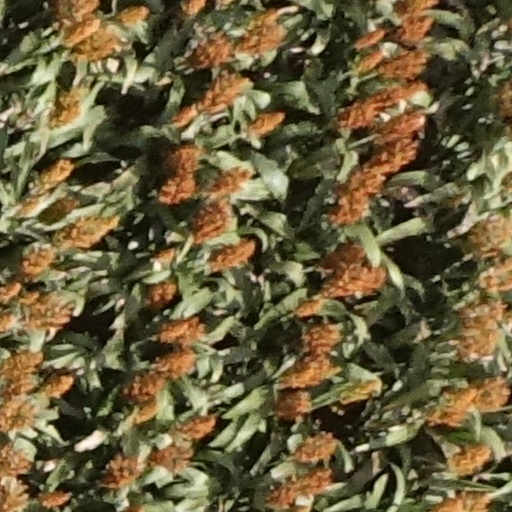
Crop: sorghum